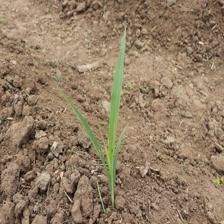
Label: Sorghum